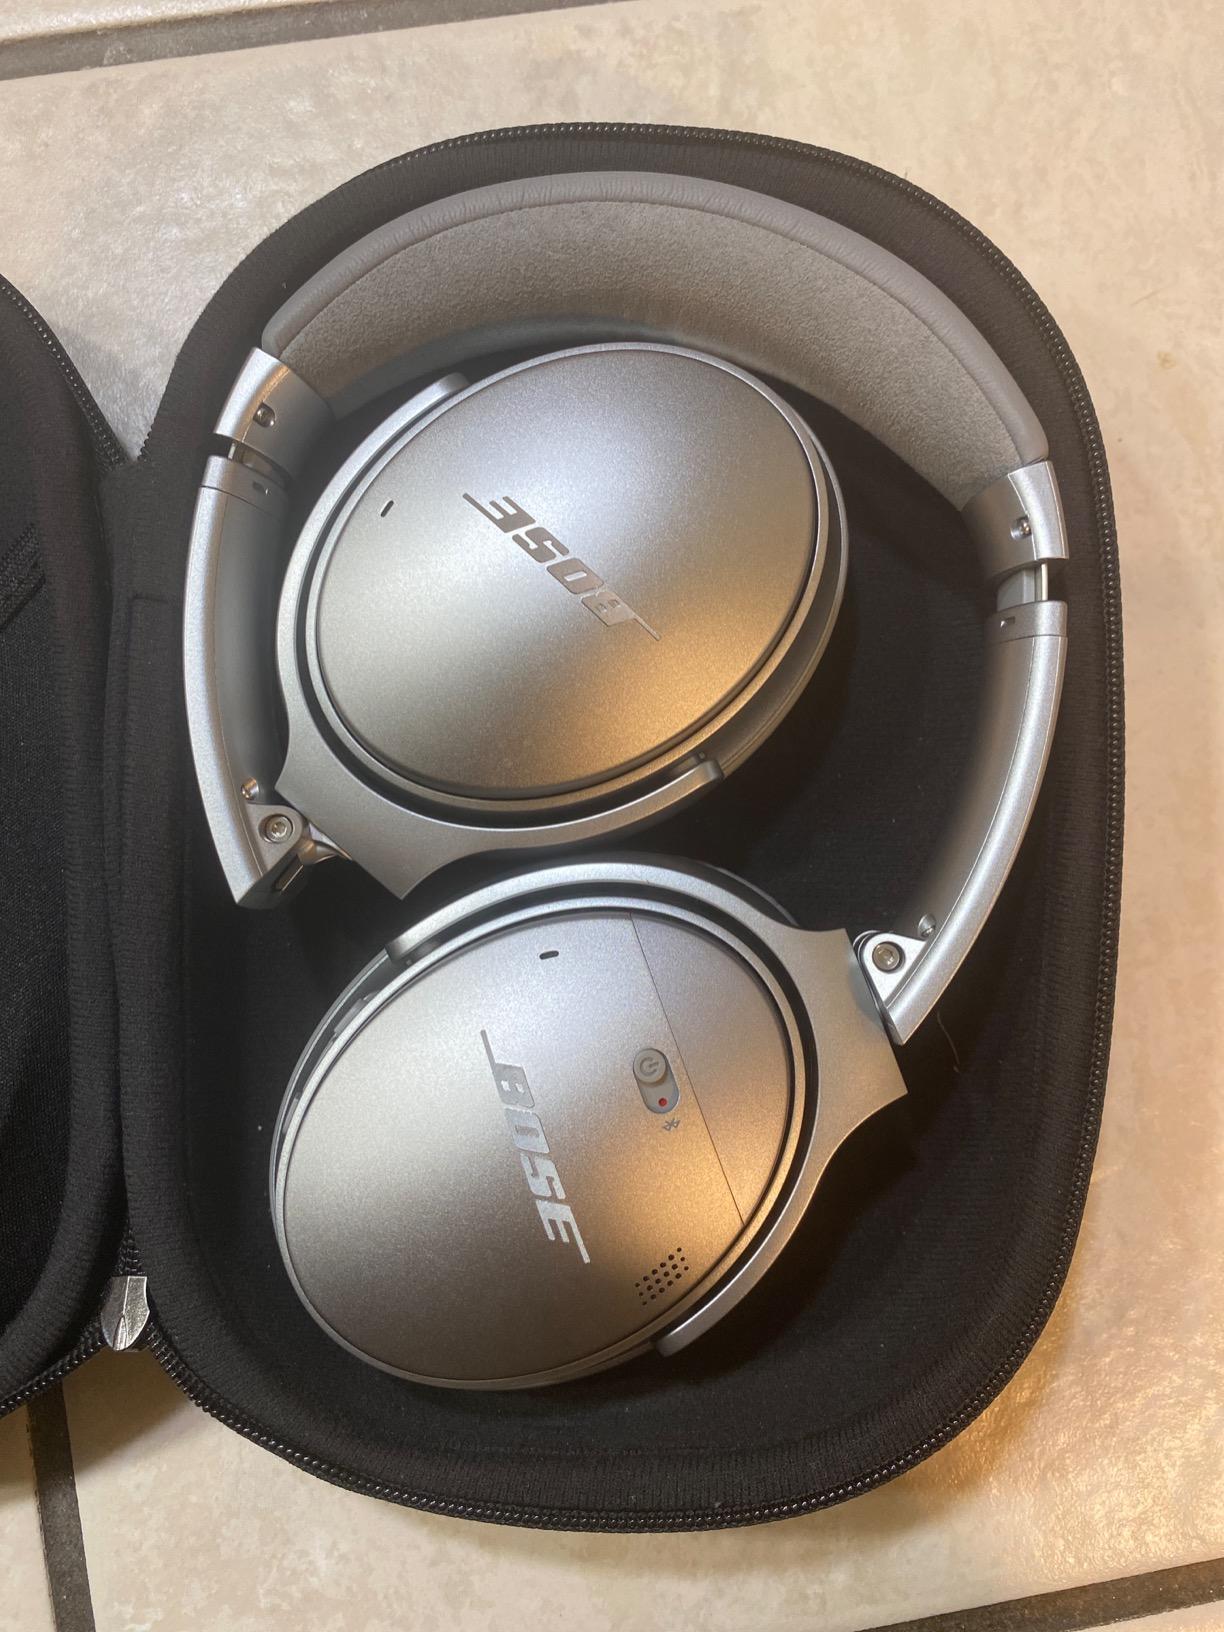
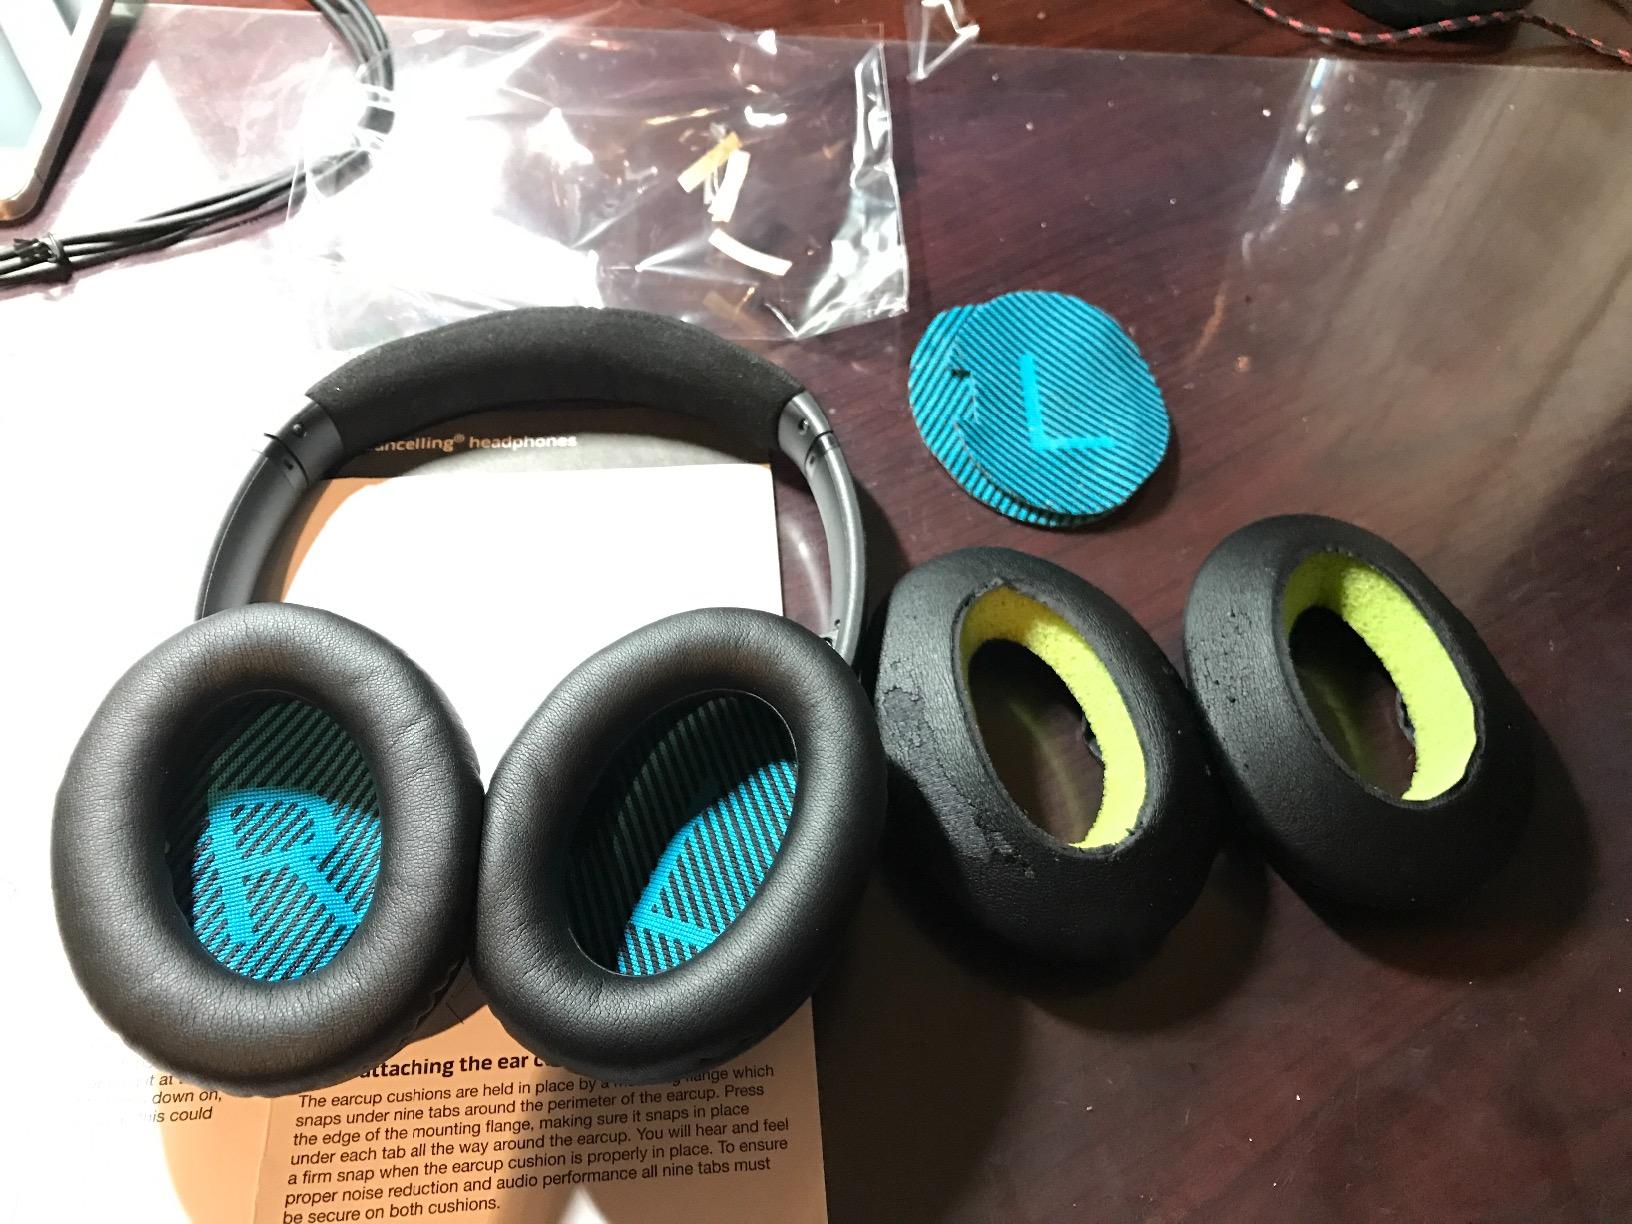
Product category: headphones
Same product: no